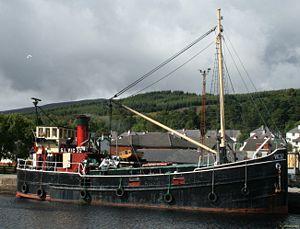
Le VIC 32 est un ancien navire d'avitaillement, un navire dessiné sur le modèle de cargo de type Clyde puffer. Restauré, il navigue comme bateau de plaisance en Écosse.